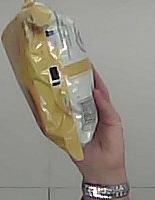
Product: lays_classic